Simmon Latutin

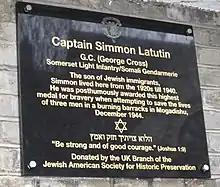
Captain Simmon Latutin, George Cross (Somerset Light Infantry/Somali Gendarmerie)

Historical marker was placed at the home where Latutin lived in London by the Jewish American Society for Historic Preservation U.K. Branch.